Slovakization

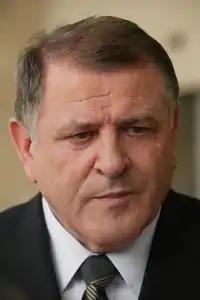
Vladimír Mečiar (1942–)

During the redrawing of the administrative boundaries of Slovakia, Hungarian politicians suggested two models; the so-called 'Komárno proposals'. The first proposal was a full ethnic autonomy of the southern Slovak districts with Hungarian majority, while the second suggestion was to create three counties in southern Slovakia to bring together the main centers of Hungarian population. Although a territorial unit of this name existed before 1918, the borders proposed by SMK were significantly different. The proposed region would have encompassed a very long slice of southern Slovakia, with the explicit aim to create an administrative unit with ethnic-Hungarian majority. Hungarian minority politicians and intellectuals thought that such kind of administrative unit is essential for the long-term survival of the Hungarian minority. Both proposals were rejected by the Slovak government in favour of an eight county model of north-south (and not east-west) governance, which has been seen to weaken the electoral power of Hungarians. According to Miklós Duray, a politician of the Party of the Hungarian Coalition: "Administrative jurisdictions of Slovakia were geographically modified in a clear case of gerrymandering. The administrative system governed by laws created in 1991, included 17 primary jurisdictions and 2 secondary jurisdictions, with a majority Hungarian population. The 1996 law eliminated this system of administration. In the reorganized system only 2 primary administrative jurisdictions have a Hungarian majority population (Dunajská Streda and Komárno). Furthermore, 8 secondary administrative jurisdictions were created, 5 with Hungarian populations in the 10 to 30 per cent range. In 1998, these jurisdictions had regional self governing communities, where the diminished proportion of Hungarians made certain they played a subordinate role in self government." After the regions became autonomous in 2002, SMK was able to take power in the Nitra Region and it became part of the ruling coalition in several other regions.